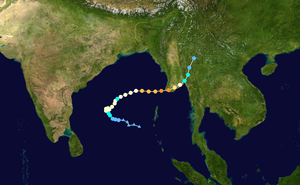
Cyklonen Nargis
Cyklonens vej mod Burma
Cyklonen Nargis er en tropisk cyklon, der i starten af maj 2008 hærgede Burma. Minimum 36.000 er omkommet, men man frygter over 100.000 døde. Derudover har omkring 1 million mennesker mistet deres hjem.